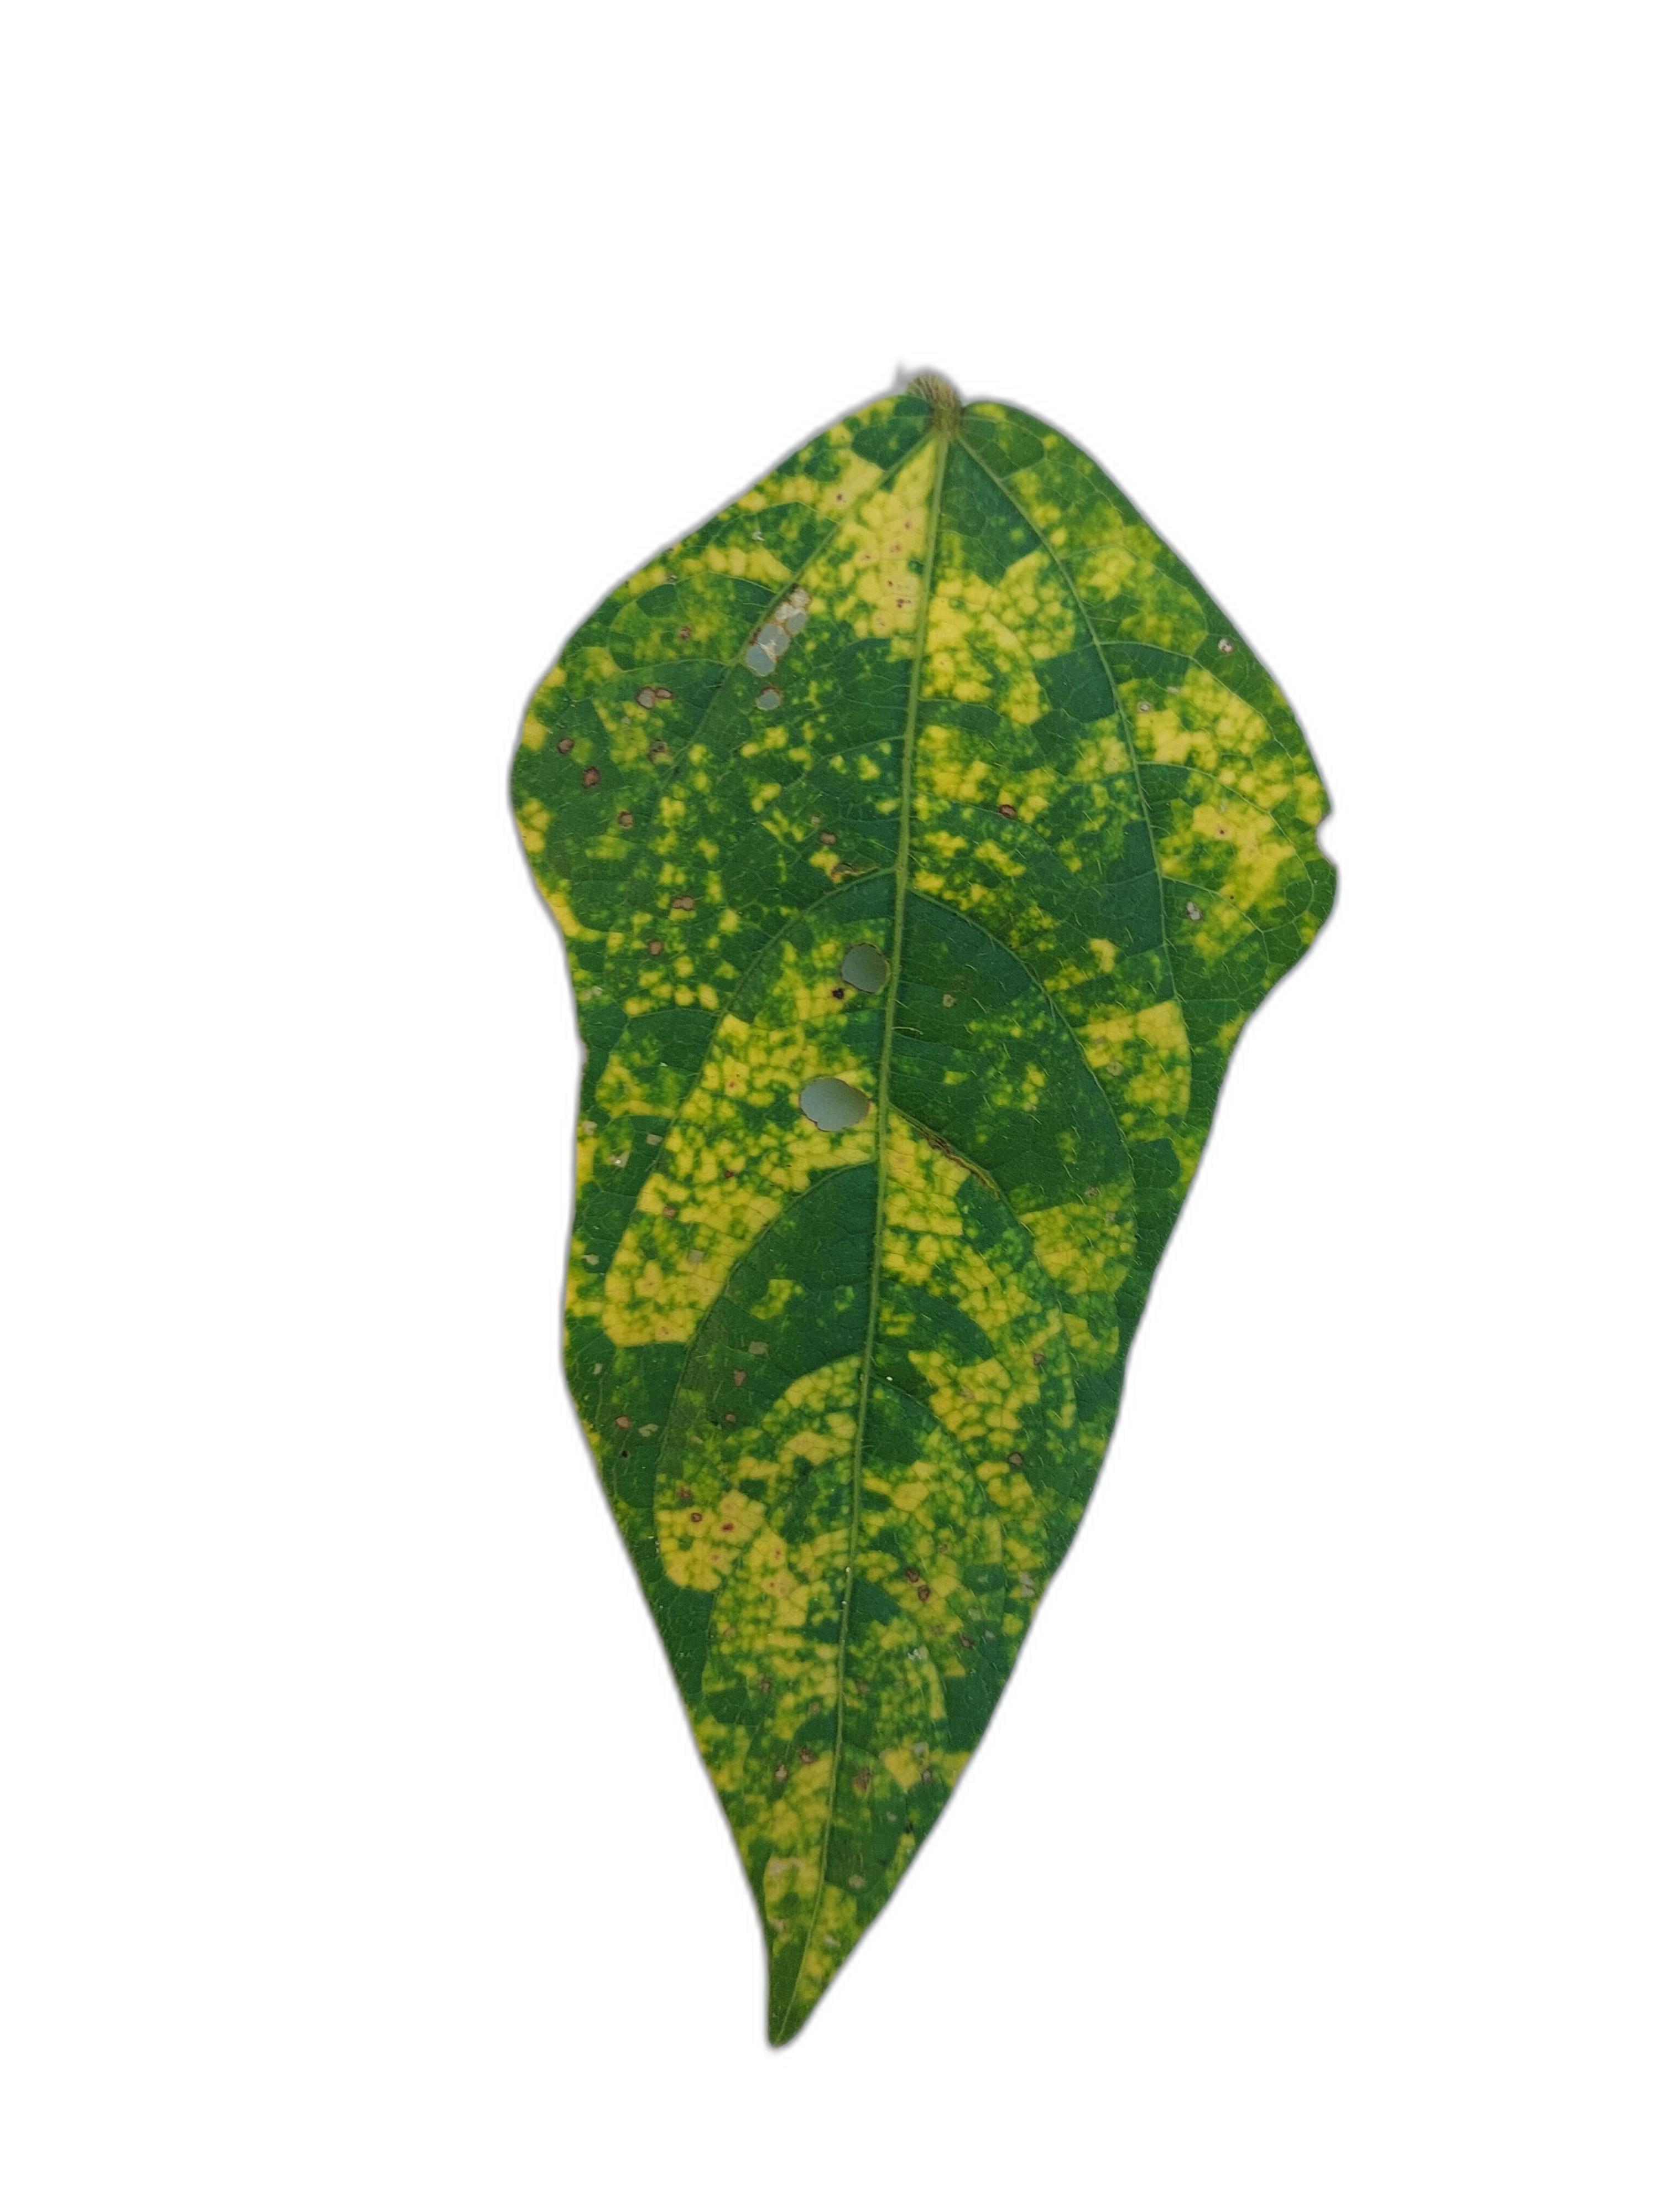
Label: Yellow Mosaic